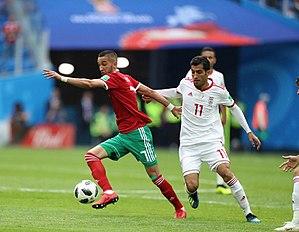
Abdelhakim Ziyach — nom couramment retranscrit en français Hakim Ziyech — né le 19 mars 1993 à Dronten aux Pays-Bas, est un footballeur international marocain évoluant au poste d'ailier polyvalent au Chelsea FC.